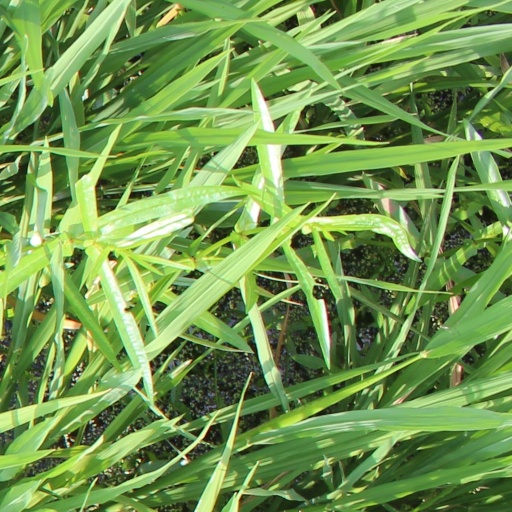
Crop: rice